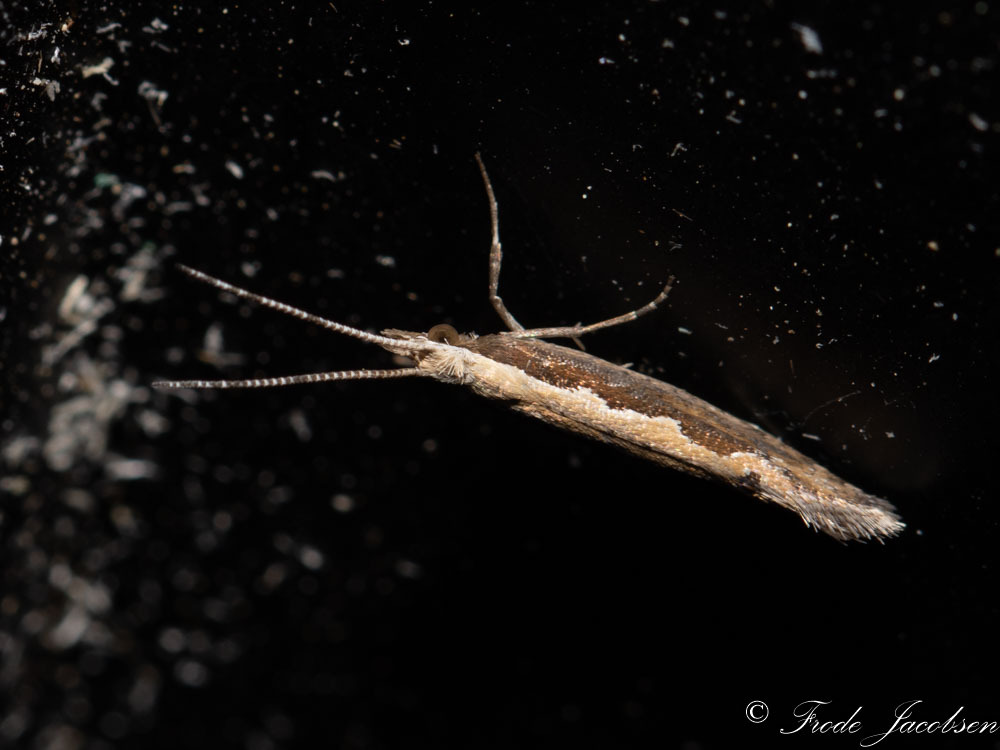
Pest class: diamondback_moth